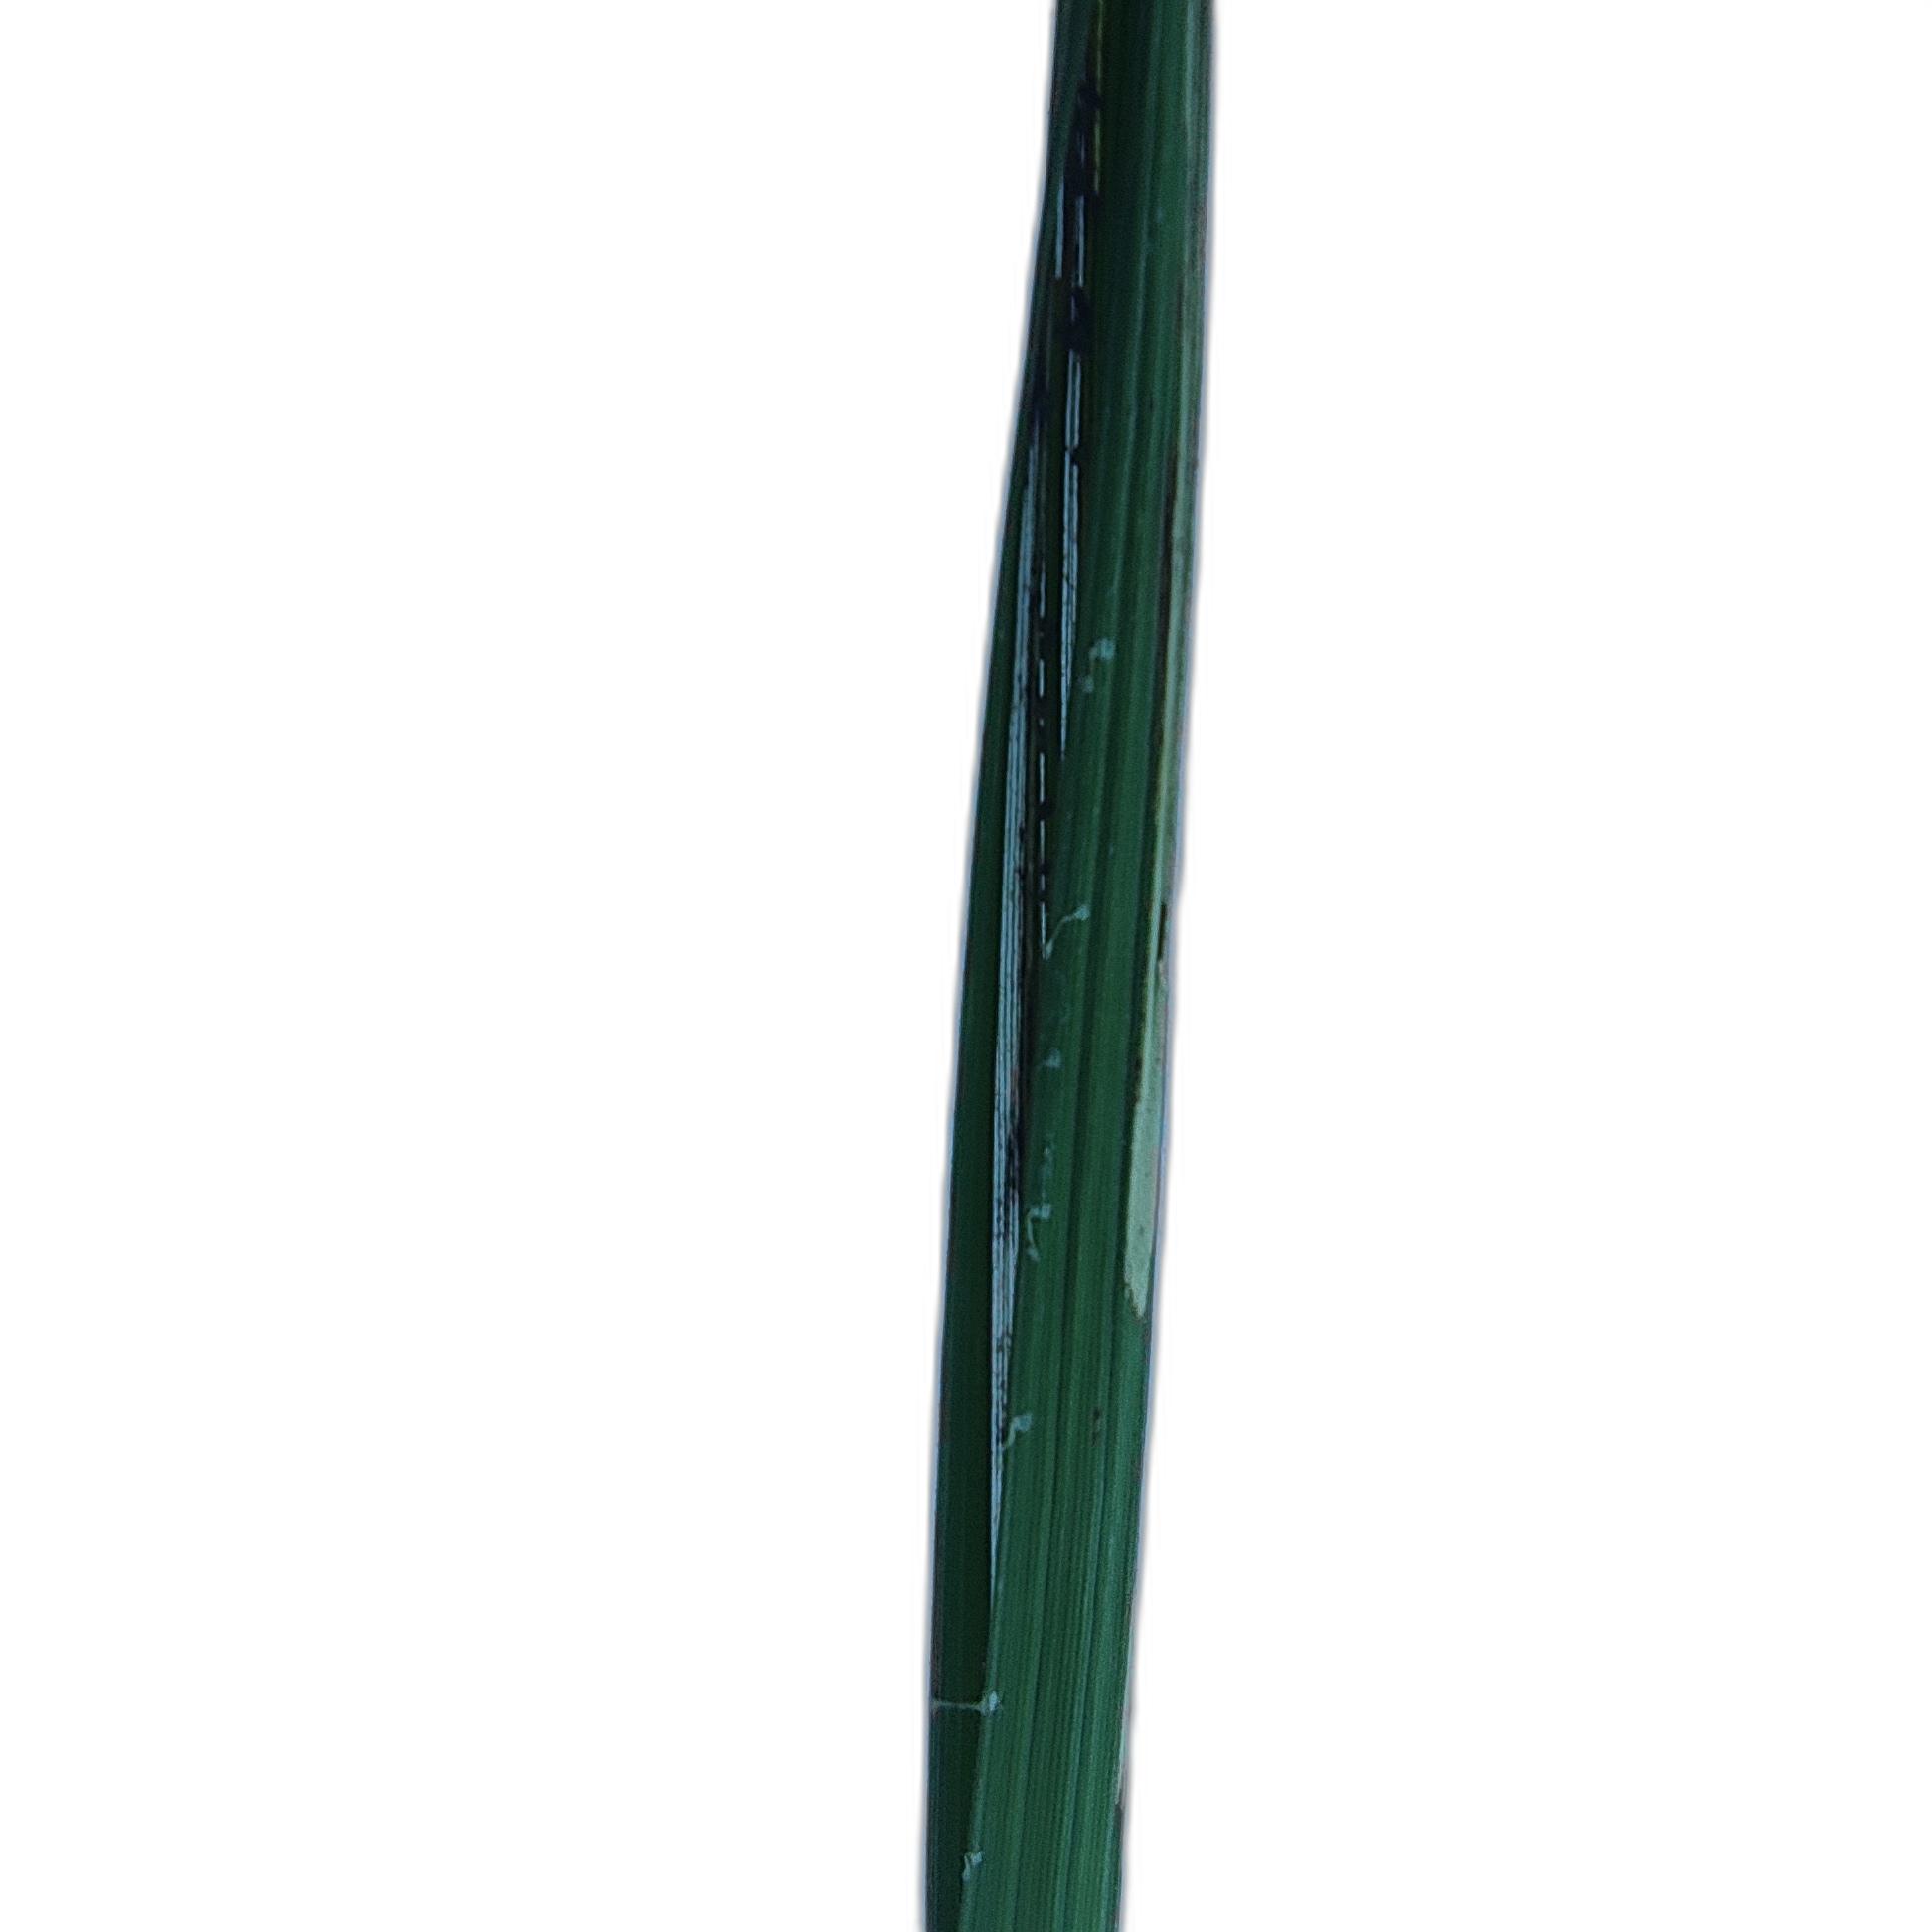
Label: Leaf Scald